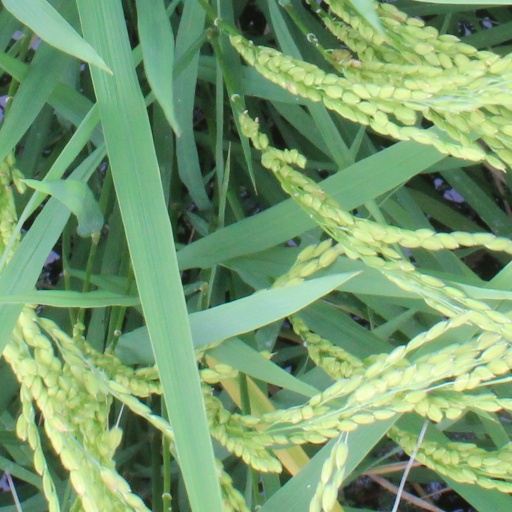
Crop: rice